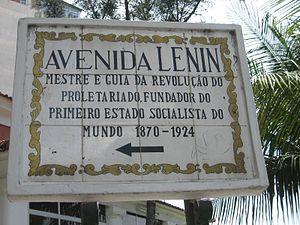
Cette liste recense des lieux nommés d'après Vladimir Ilitch Lénine.